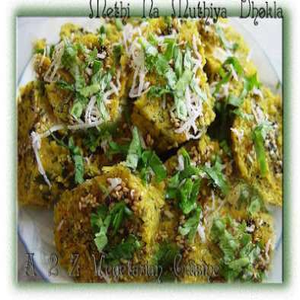
Dish: dhokla